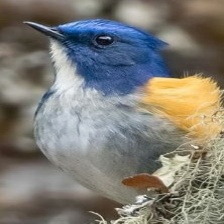
Species: HIMALAYAN BLUETAIL
Scientific name: TARSIGER RUFILATUS